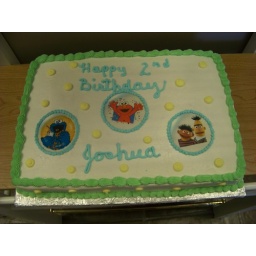
A 1/2 sheet yellow cake covered in white buttercream featuring Joshuas favorite things